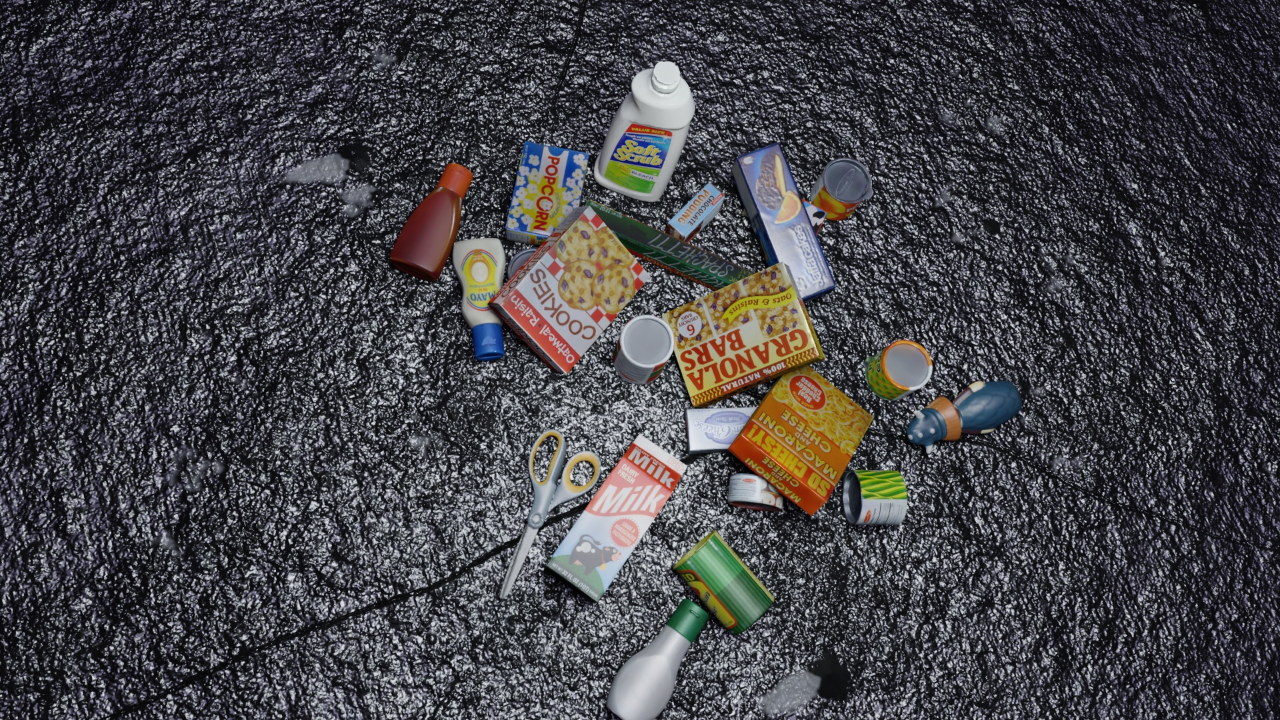
Question:
What are the five normalized (x, y) points between 0 and 1 in the image that outline the grasp plane for the box of instant chocolate pudding? Your answer should be as Grasp center: [], Left finger base: [], Right finger base: [], Left finger tip: [], Right finger tip: [].
Answer: Grasp center: [0.553125, 0.301389], Left finger base: [0.530469, 0.259722], Right finger base: [0.576562, 0.343056], Left finger tip: [0.523438, 0.277778], Right finger tip: [0.567969, 0.359722]